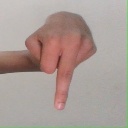
अक्षर: प